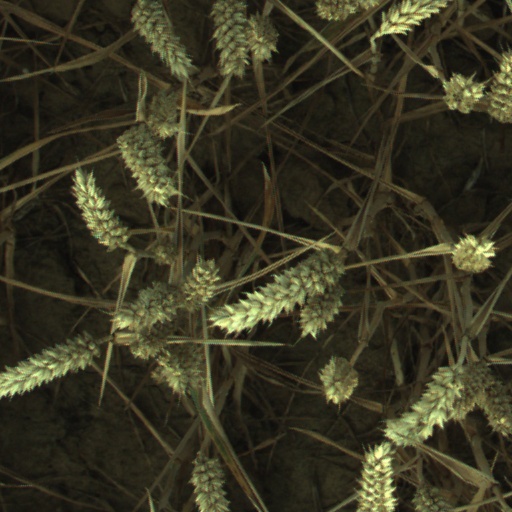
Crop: wheat